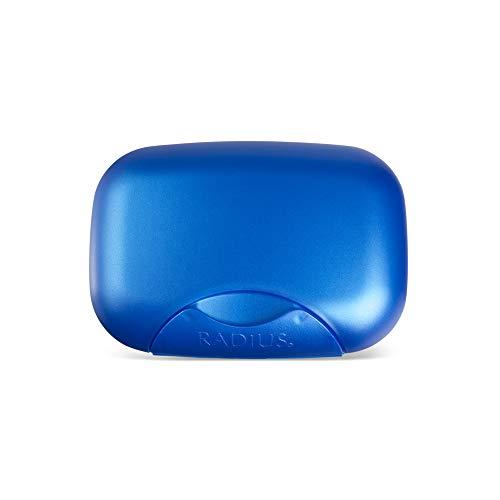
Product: Case-Soap - 1 - each (Assorted Colors)
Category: Baby Products | Baby Care | Pacifiers, Teethers & Teething Relief | Teethers
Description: Radius Soap Travel Case e is designed to fit the most major brands of soap.
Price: $6.99
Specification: Product Dimensions:         6 x 3.3 x 1.8 inches ; 0.16 ounces    |Shipping Weight: 4 ounces (View shipping rates and policies)|Domestic Shipping: Currently, item can be shipped only within the U.S. and to APO/FPO addresses. For APO/FPO shipments, please check with the manufacturer regarding warranty and support issues.|International Shipping: This item can be shipped to select countries outside of the U.S.  Learn More|ASIN: B000Z9449Y|UPC: 085178000410 060987871970|Item model number: CASE-809|    #16286    in Oral Care Products    |    #2489    in Baby Teether Toys